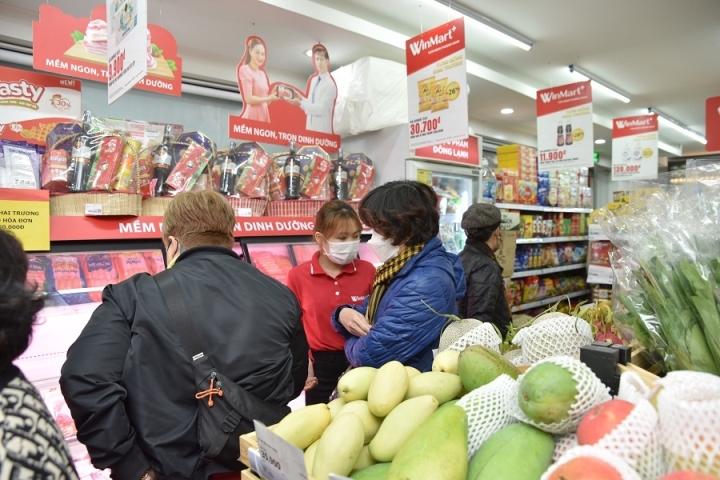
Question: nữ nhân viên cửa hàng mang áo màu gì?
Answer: nữ nhân viên mang áo màu đỏ